Croatian Littoral

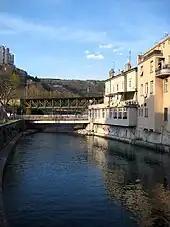
Rječina River in Rijeka

The Kvarner Gulf islands and the immediate mainland coastal areas enjoy a moderately warm and rainy hot-summer Mediterranean climate (Cfa), although the southern part of the Lošinj Island enjoys hot-summer Mediterranean climate (Csa) as defined by the Köppen climate classification. Areas of the Croatian Littoral further away from the coast enjoy a moderately warm and rainy oceanic climate (Cfb), similar to the continental climate of most inland regions of Croatia. The mean monthly temperature varies throughout the region. On the mainland coast it ranges between (in January) and (in July). On the Kvarner Gulf islands the mean monthly temperature is somewhat higher; it ranges from (in January) to (in July), while at higher elevations, in the mountains found along the northern and eastern peripheral areas of the region, temperatures range between (in January) and (in July). The lowest air temperature recorded in the region, , was measured in Senj, on 10 February 1956. The islands of Lošinj, Cres, Krk, and Rab receive the most sunshine during the year—with 217 clear days per year on average. Seawater temperatures reach up to in summer, while dipping to in spring and autumn and as low as in winter. The predominant winter winds are the bora and jugo. The bora is significantly conditioned by wind gaps in the Dinaric Alps bringing cold and dry continental air—the point where it reaches its peak speed is at Senj, with gusts of up to . The jugo brings humid and warm air, often carrying Saharan sand that causes rain dust.